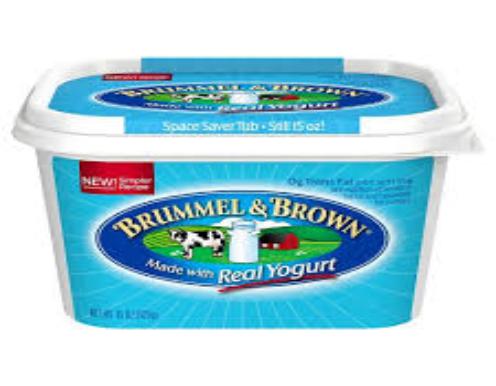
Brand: Brummel & Brown
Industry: Food